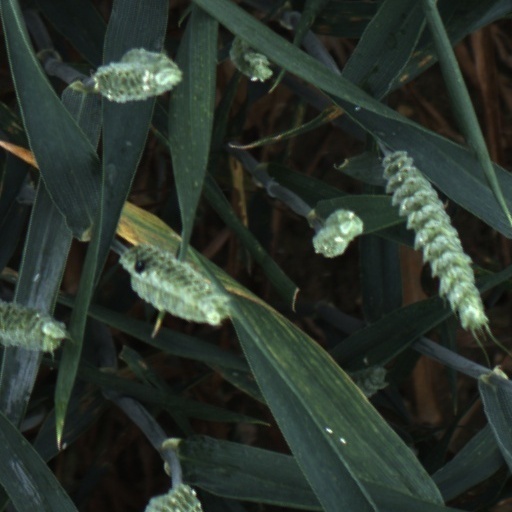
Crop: wheat